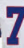
Number: 7